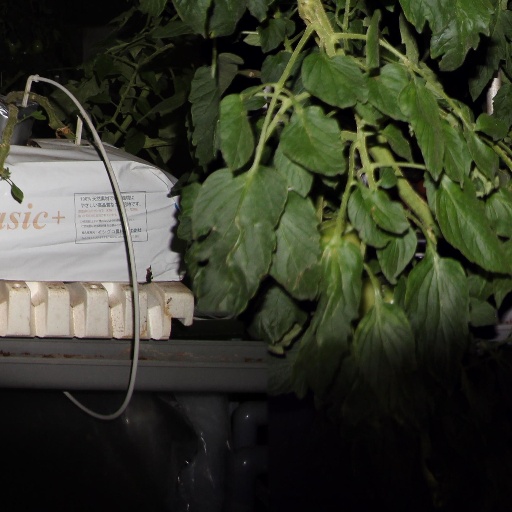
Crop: tomato